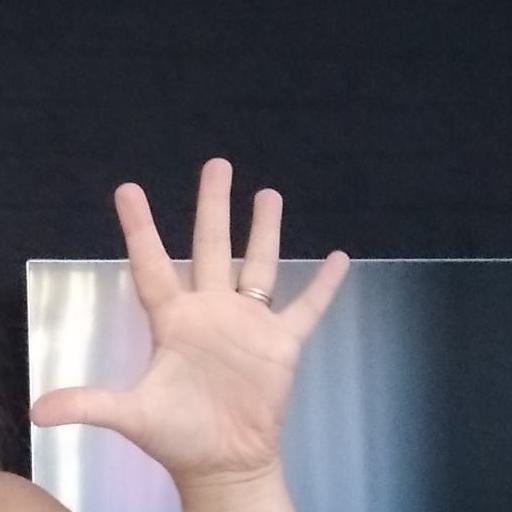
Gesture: palm